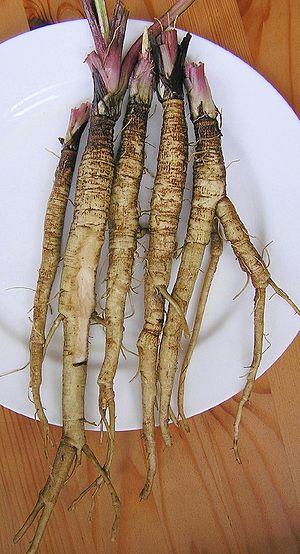
Une racine pivotante est une racine de plante relativement droite et fuselée à orthogravitropisme positif. Elle forme un pôle à partir duquel d'autres racines poussent latéralement.